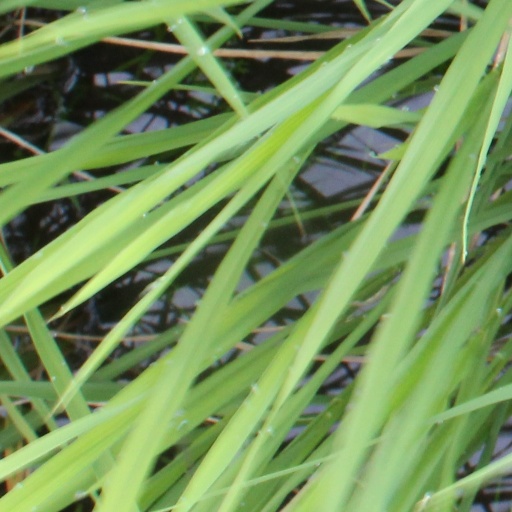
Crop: rice